Leung Ting

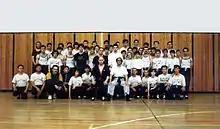
Leung Ting with his class of students in November 1990

Leung Ting (born 28 February 1947) is a Hong Kong martial artist, publisher, choreographer, screenwriter, director, and former actor. He is also the founder of International WingTsun Association. He was a student of Leung Sheung and later become the last student of grandmaster Yip Man.